Kon Vatskalis

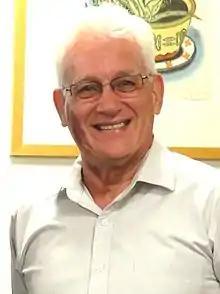
Vatskalis in 2019

Konstantine Vatskalis (born 4 April 1957) is a Greek-Australian politician and the current Lord Mayor of Darwin. Before becoming Lord Mayor in 2017 he was a Labor Party member of the Northern Territory Legislative Assembly from September 2001 to October 2014, representing the Darwin-based electorate of Casuarina. He was Minister for Business and Economic Development, Minister for Regional Development, Minister for Defence Support, Minister for Sport and Recreation, Minister for Essential Services, Minister for Health, Minister for Mines and Energy, Minister for Primary Industries and Fisheries and Minister for Children and Families.